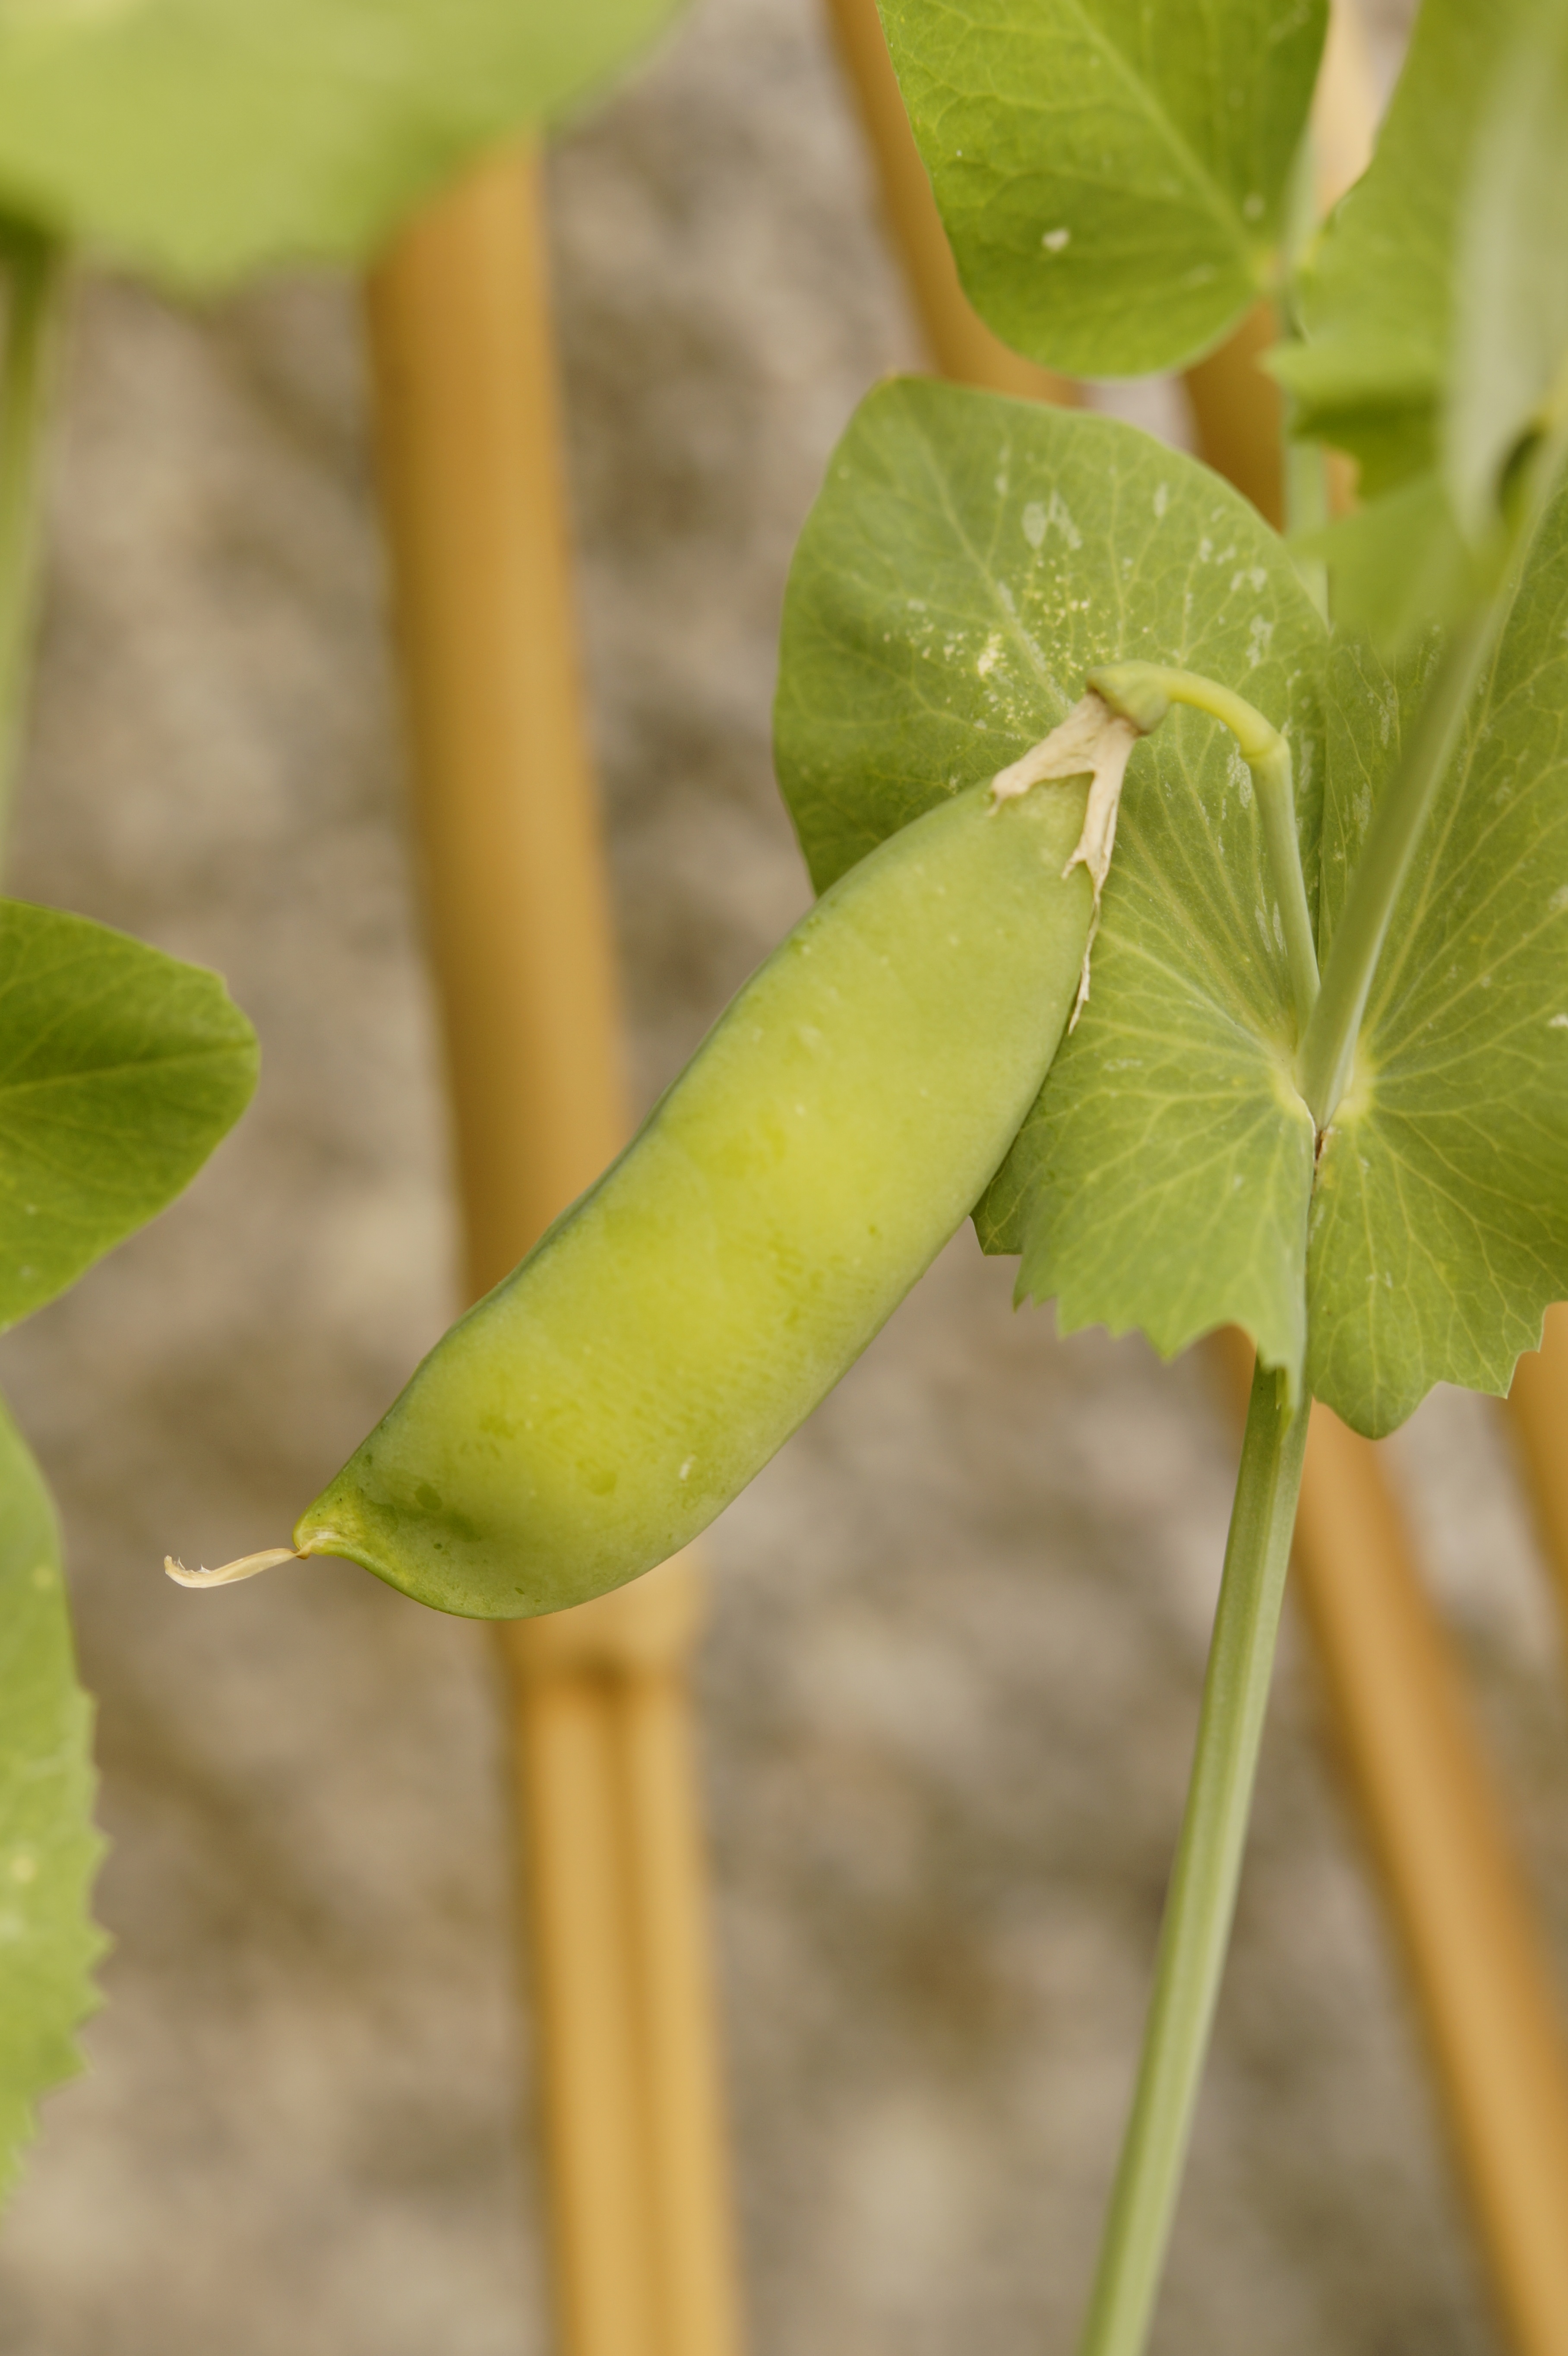
tree, plant, leaf, flower, food, green, produce, grow, botany, yellow, garden, healthy, flora, pea, nutrition, vegetables, macro photography, flowering plant, plant stem, land plant, pea pod, pea plant